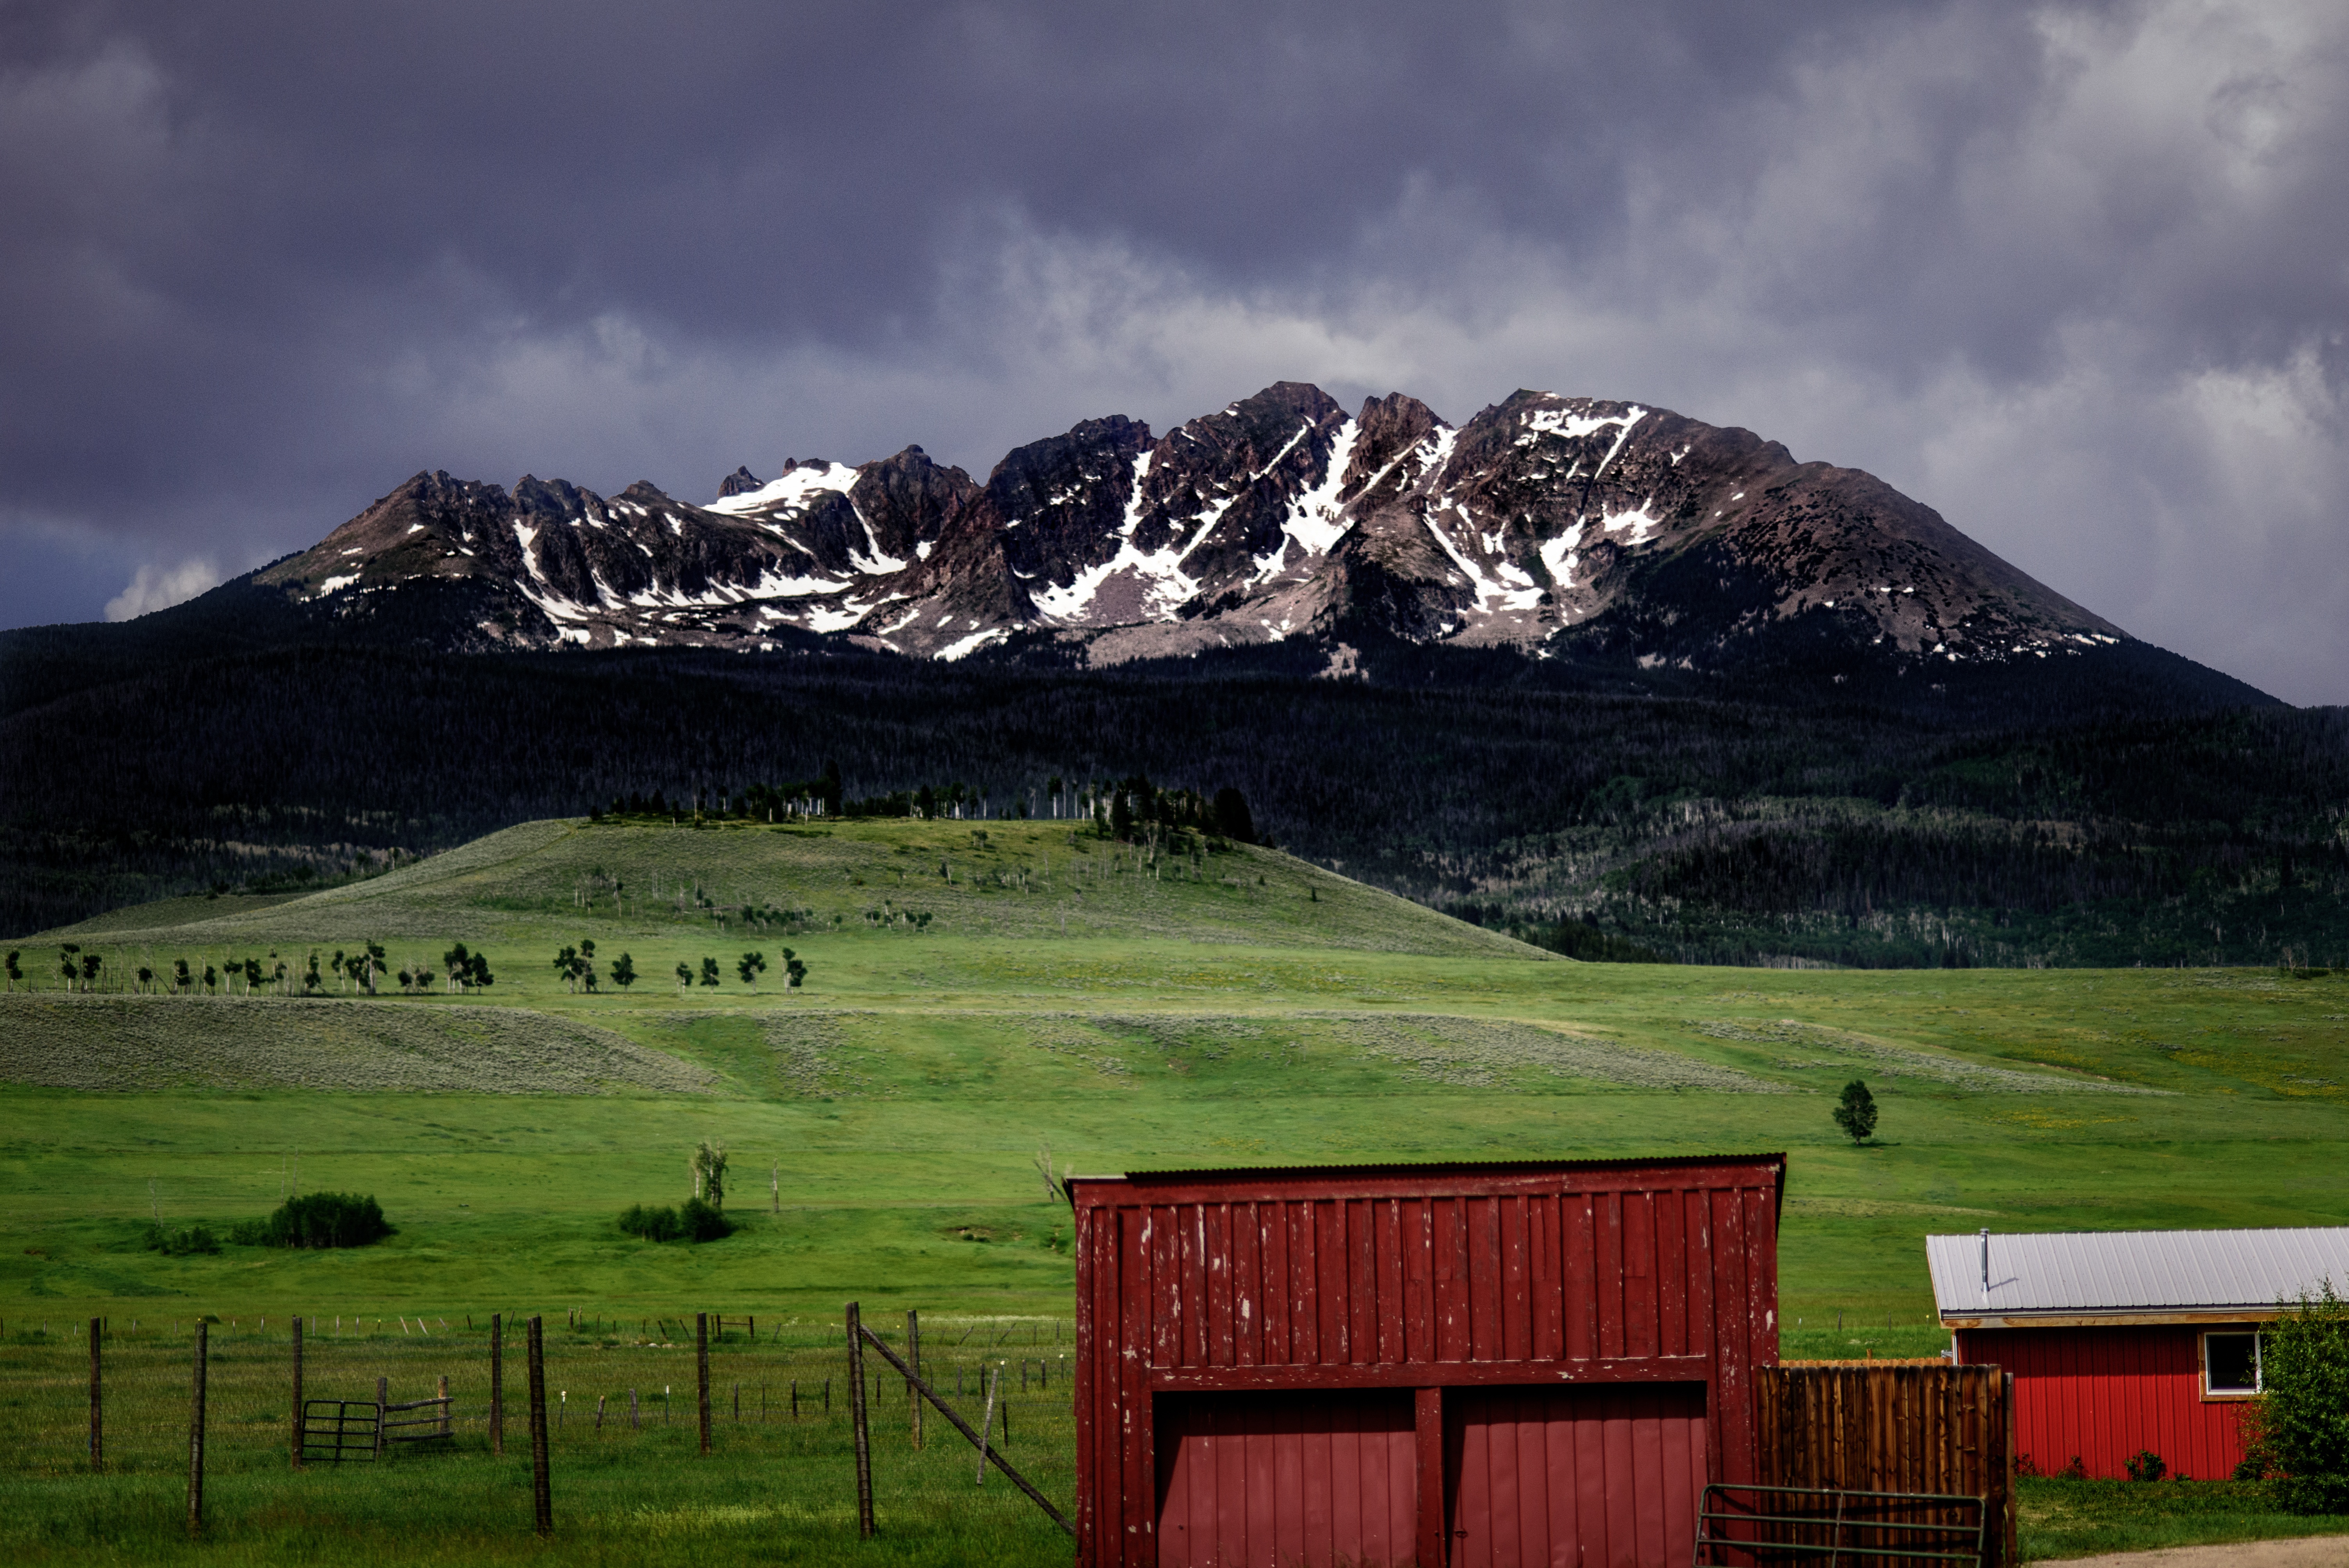
landscape, nature, mountain, cloud, meadow, morning, hill, lake, valley, mountain range, highland, plain, alps, plateau, fell, rural area, landform, geographical feature, mountainous landforms